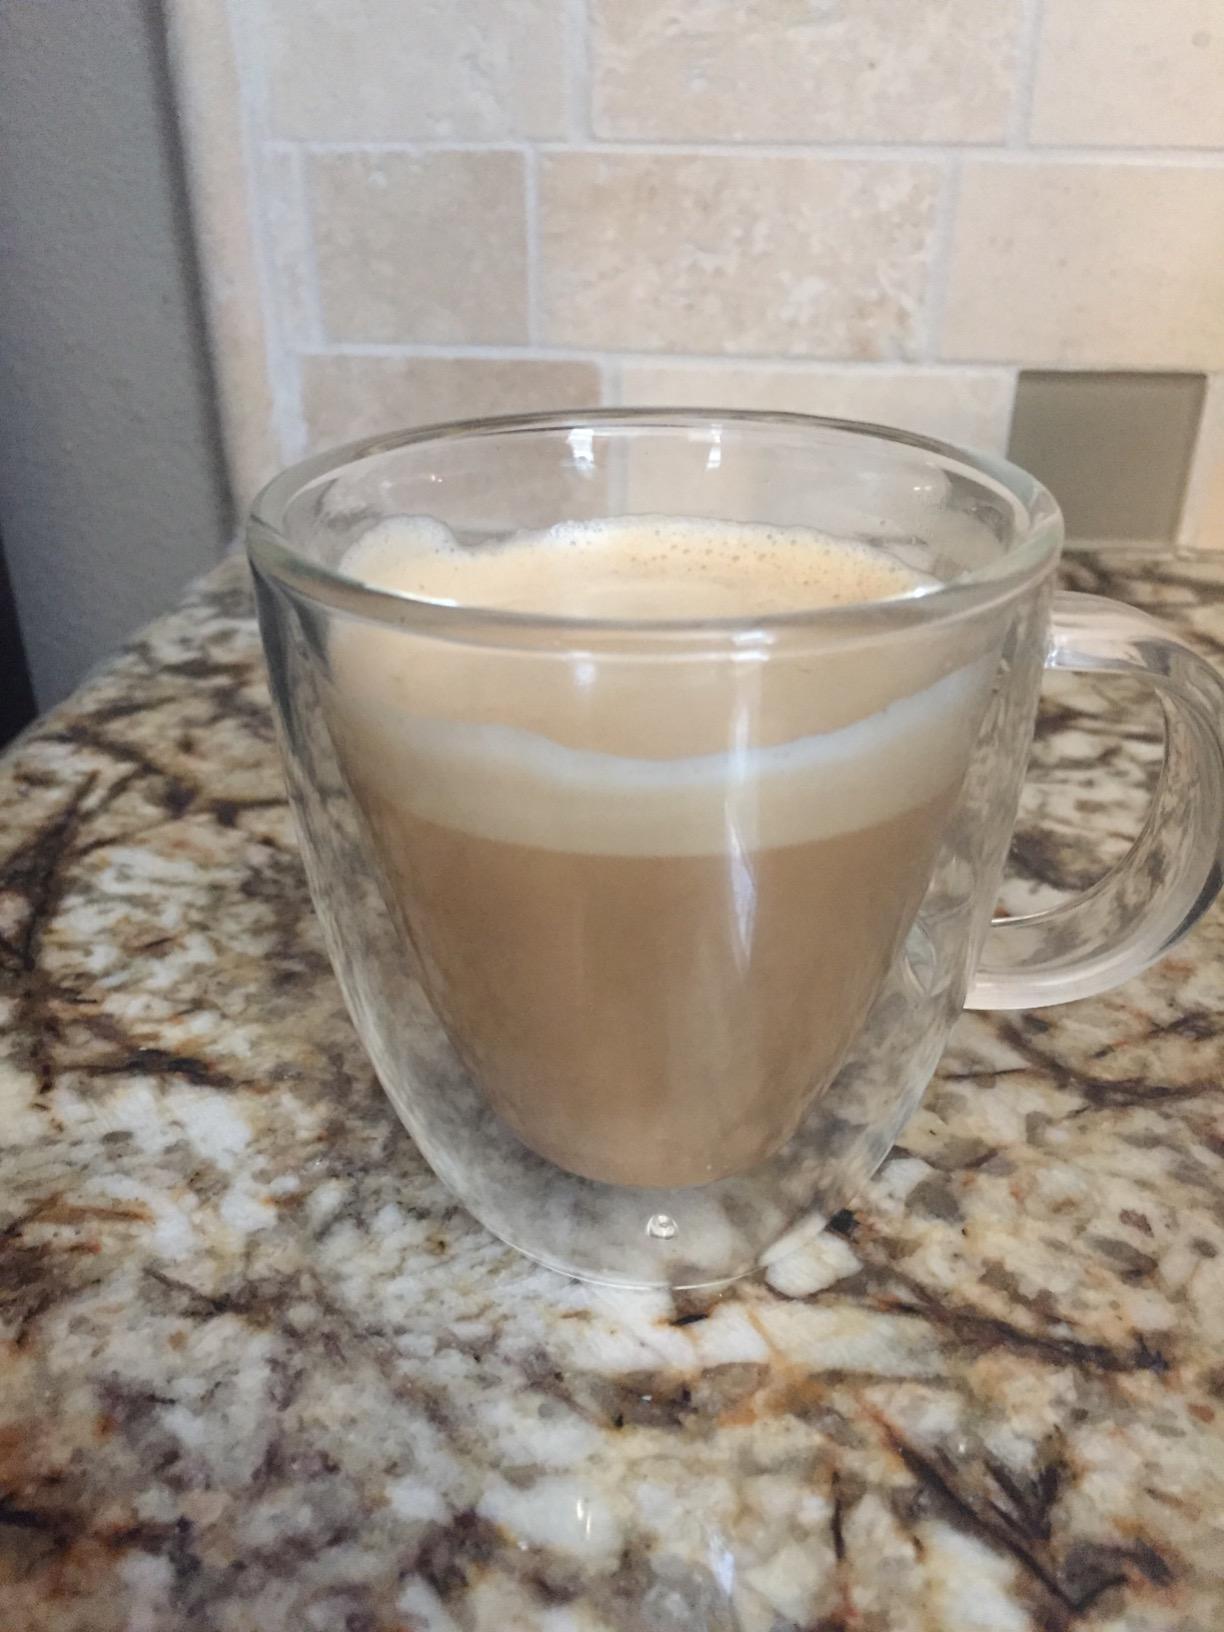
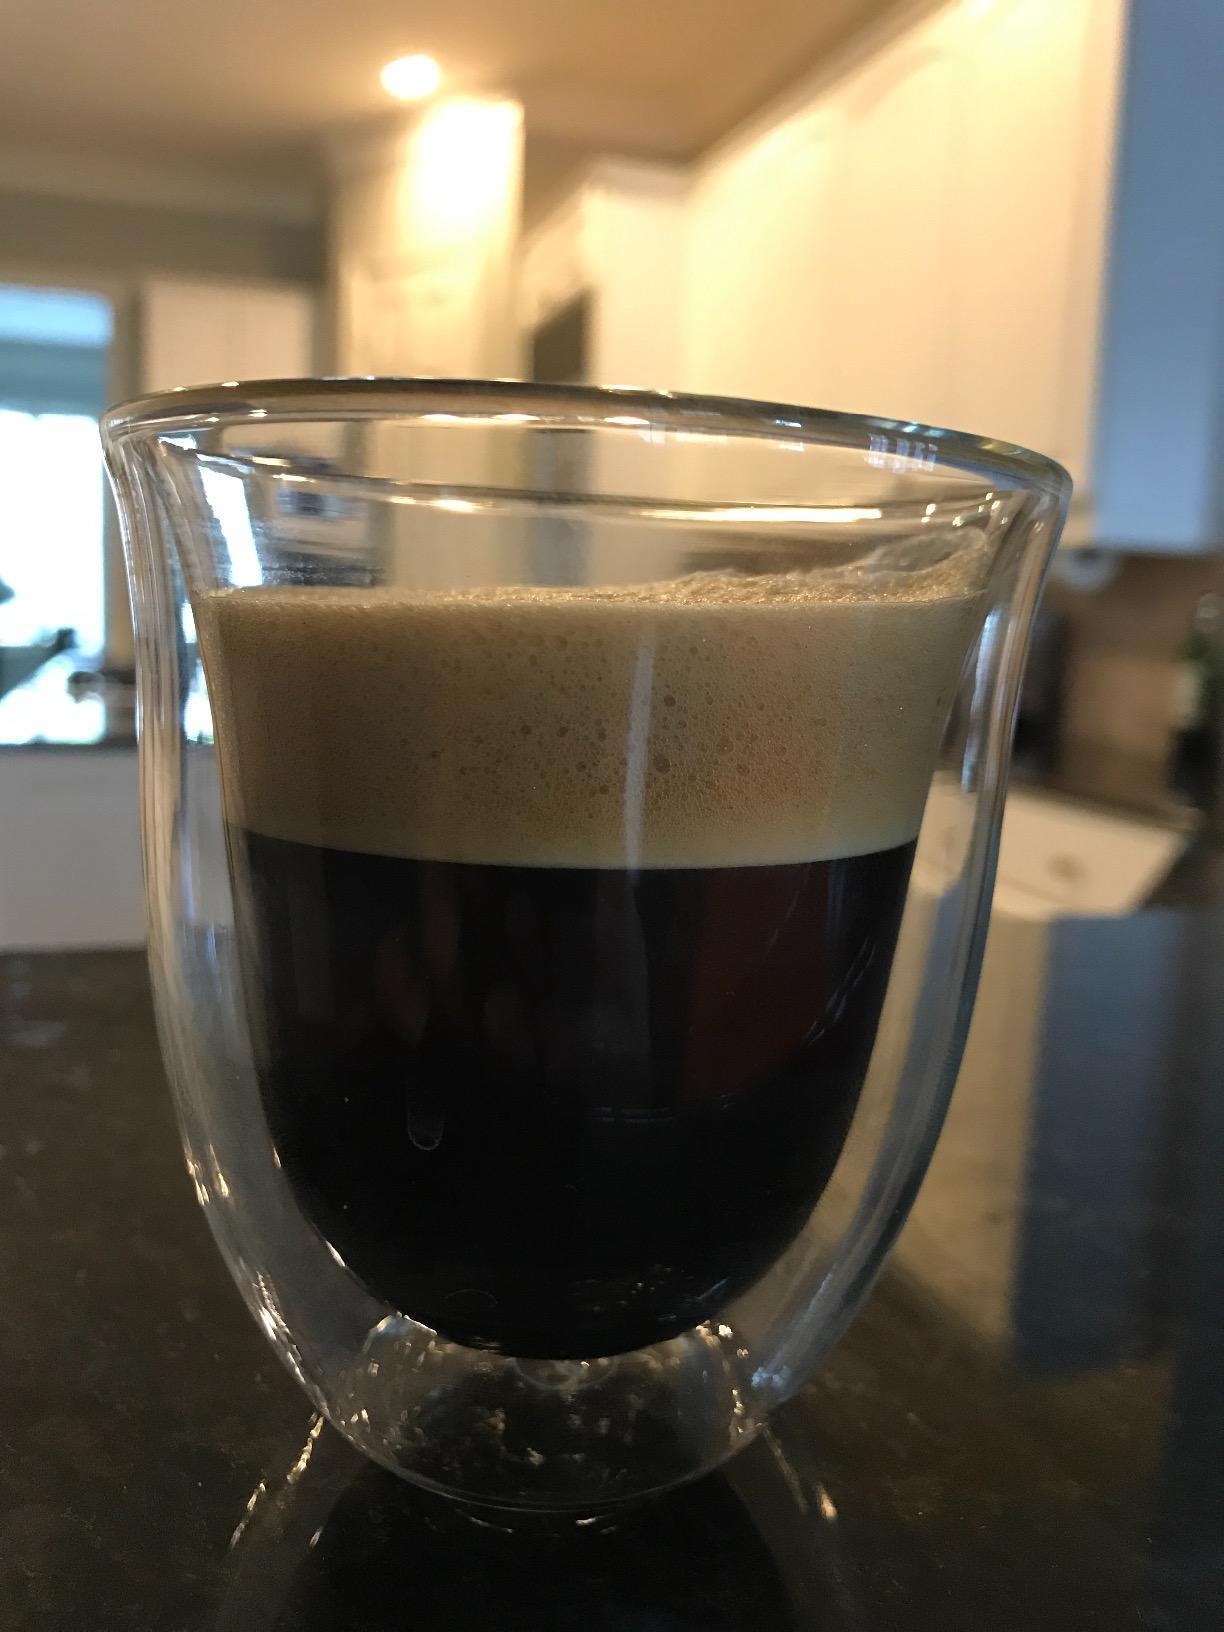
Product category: items_mug
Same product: no